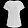
Label: T - shirt / top